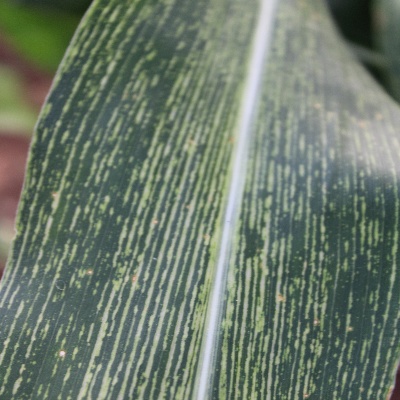
Crop: Maize
Condition: streak virus